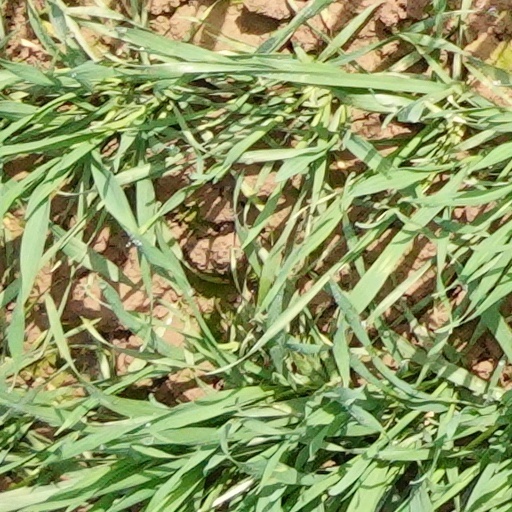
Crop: wheat